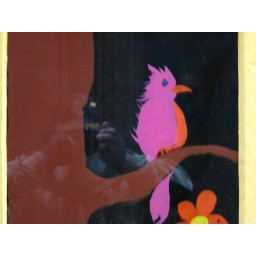
pink bird drawn on window thought it was cute by bigshoot1966